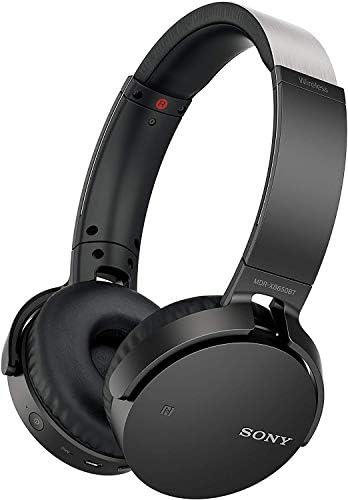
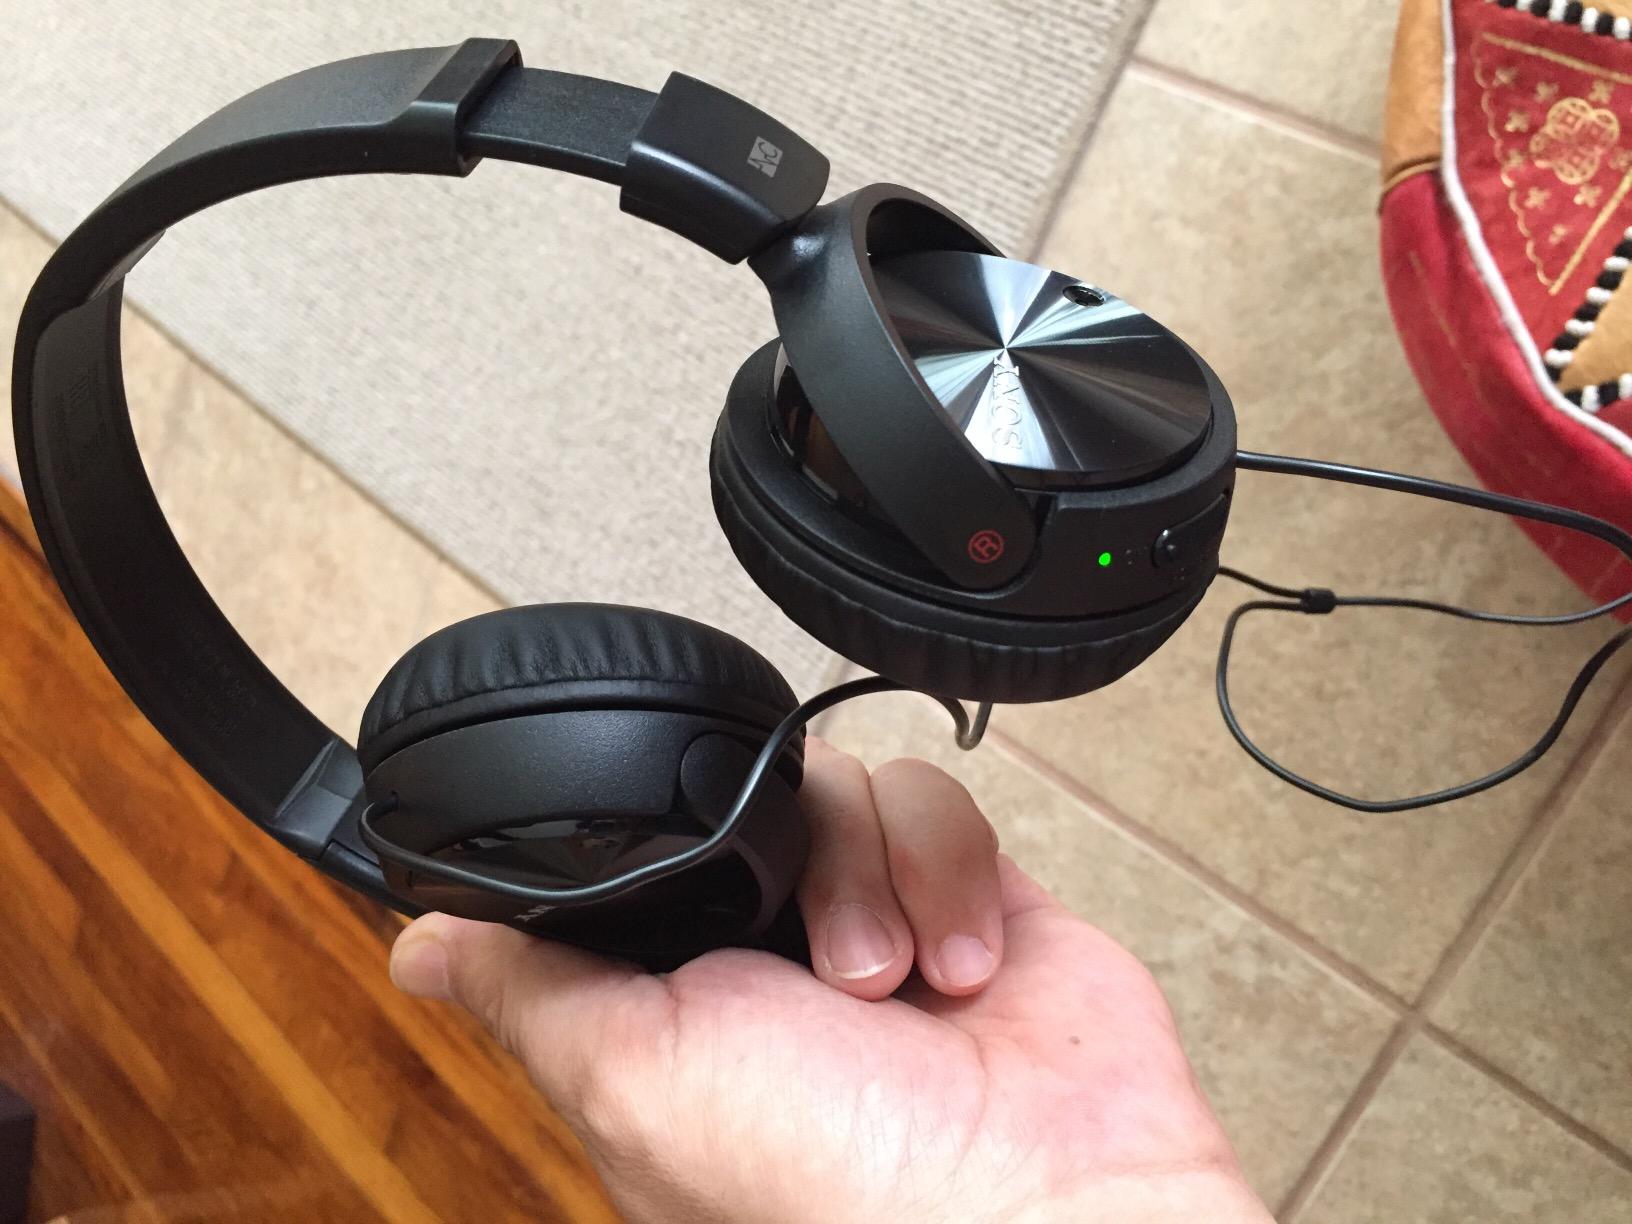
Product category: headphones
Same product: no